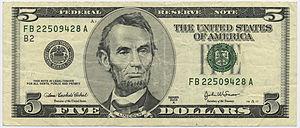
Les billets de banque en dollar américain sont les billets de banque émis par la réserve fédérale américaine et utilisés par l'ensemble des pays utilisateurs du dollar américain. La totalité des billets actuellement en circulation sont fabriqués par le Bureau of Engraving and Printing pour le compte de la réserve fédérale des États-Unis. La monnaie américaine étant très utilisée comme moyen d'échange et comme réserve de valeurs, il est estimé à 1,56 mille milliards de dollars la valeur des billets en circulation dans le monde.